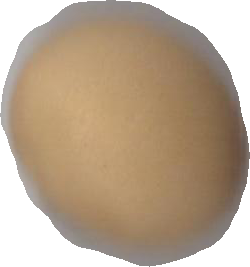
Variety: Grobogan